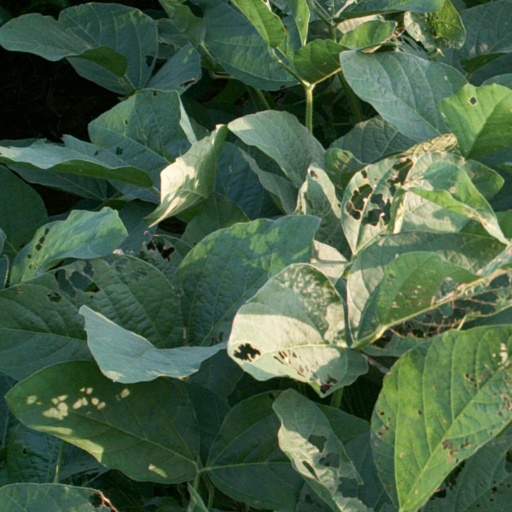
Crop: soybean